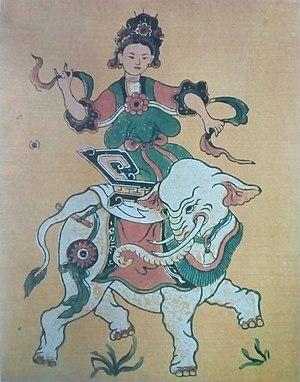
La guerre à travers l'histoire est principalement un domaine d'hommes, mais des femmes aussi ont joué un rôle - en tant que dirigeantes, espionnes et, moins souvent, combattantes. Suit une liste de femmes remarquables qui ont été activement engagées dans la guerre à l'époque antique. Elle n'inclut pas les monarques féminins ou autres dirigeantes qui n'ont pas mené de troupes.
Triệu Thị Trinh, connue en vietnamien sous le nom de Triệu Ẩu ou Bà Triệu est une femme vietnamienne ayant dirigé victorieusement un mouvement de résistance contre les Chinois. Elle est souvent décrite comme la « Jeanne d'Arc vietnamienne ».